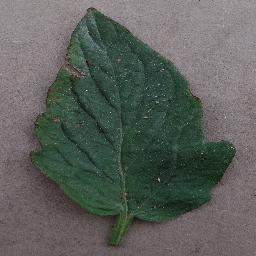
Label: Tomato___Bacterial_spot